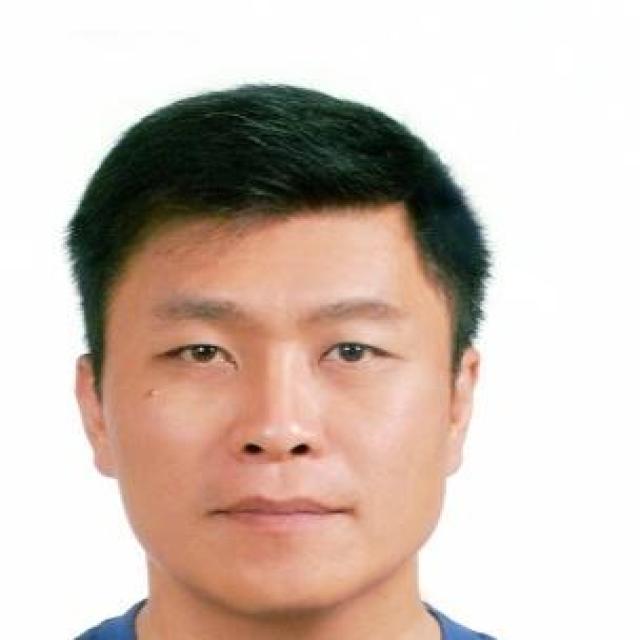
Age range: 21-44